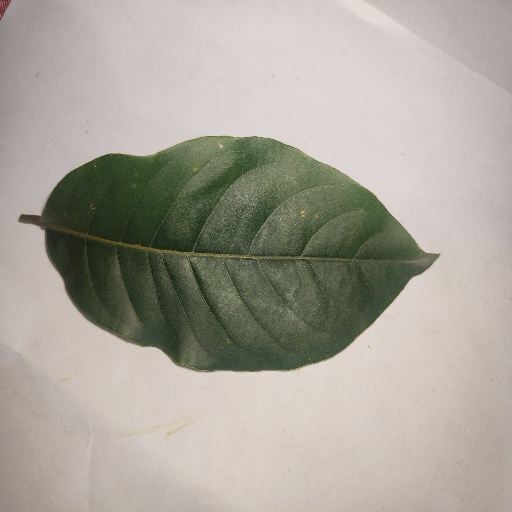
Species: HariTaki
Leaf condition: Healthy Leaf